Anna Haugh

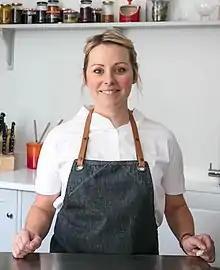

Anna Haugh (born 6 November 1980) is an Irish chef, restaurateur and TV personality.